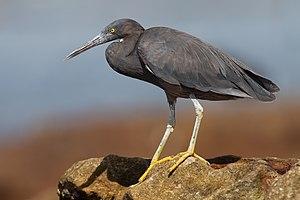
L'Aigrette sacrée est une espèce d'oiseaux échassiers de la famille des Ardeidae.